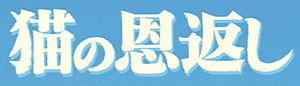
Le Royaume des chats est un film d'animation japonais du studio Ghibli réalisé par Hiroyuki Morita, sorti en 2002. Il est adapté du manga Baron, neko no danshaku d'Aoi Hiiragi.